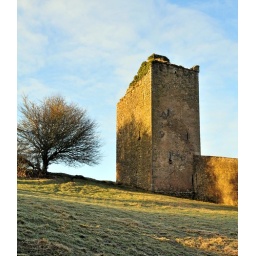
the Castle at the top of the hill and corner position within the castle grounds, Kells Kilkenny,